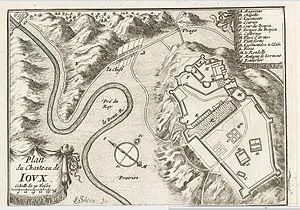
Copie faite en 1702 d'un plan du château de Joux avant 1678
Le fort de Joux est situé dans le Doubs, il surplombe la cluse de